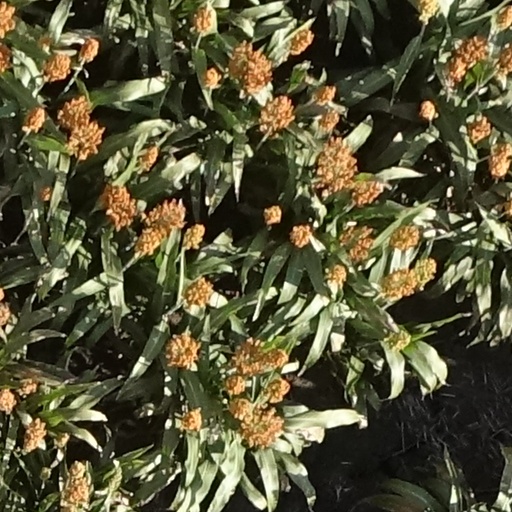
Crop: sorghum